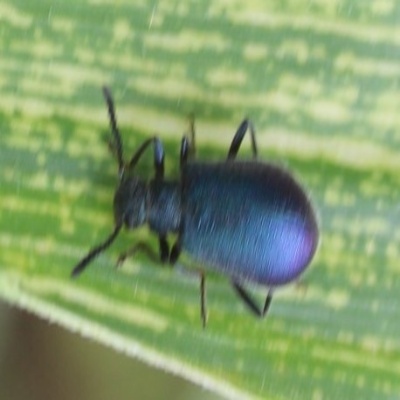
Crop: Maize
Condition: leaf beetle